Regensburg subcamp

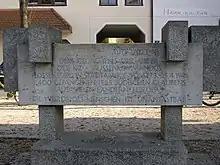
Memorial stone of the Regensburg subcamp of Flossenbürg (2011)

NEVER AGAIN (in Yiddish: קיינמאל מער – "keynmal mer" – "not once more")